Hummingbird

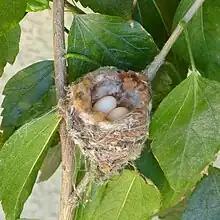
Each approximately the size of a pea, two eggs in the nest of an Allen's hummingbird

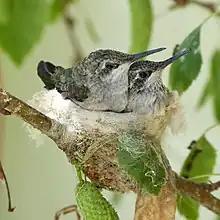
Hummingbird nestlings ready to fledge

Hummingbirds begin mating when they are a year old. Sex occurs over 3–5 seconds when the male joins its cloaca with the female's, passing sperm to fertilize the female's eggs.